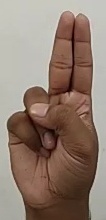
ASL sign: U